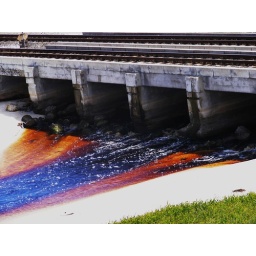
bridge over a river